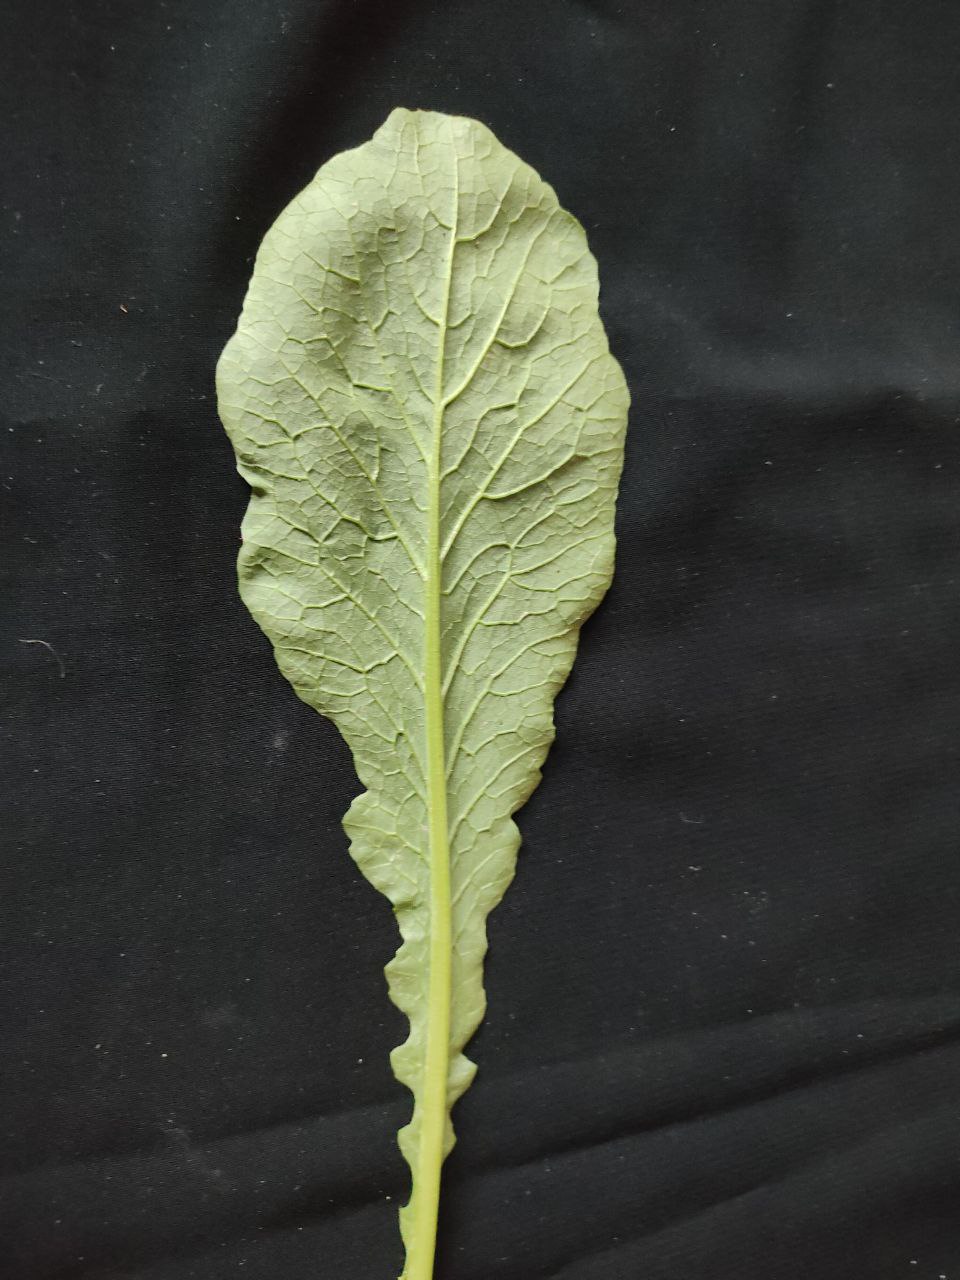
Label: Fresh leaf